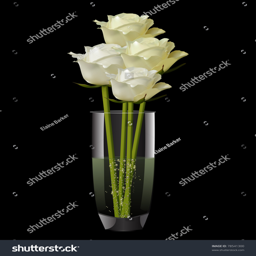
white and ivory roses in a glass vase on a black background